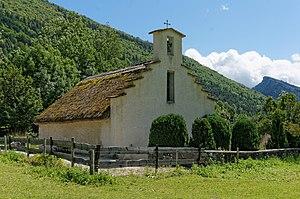
La chapelle de Trézanne
Saint-Martin-de-Clelles est une commune française située dans le département de l'Isère en région Auvergne-Rhône-Alpes.